Sant'Eustachio in Domora

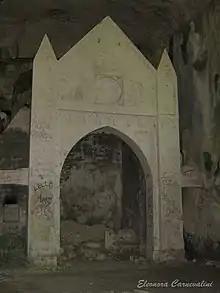

Sant'Eustachio in Dòmora is an abandoned medieval rock carved chapel, also called a troglodyte church, and Benedictine monastery built into cliffs in the Valle dei Grilli, southeast of San Severino Marche, in the region of Marche, Italy. It is also called the "Grotte di Sant'Eustachio". The site is difficult to access and the structures in ruinous shape, partially choked by vegetation.